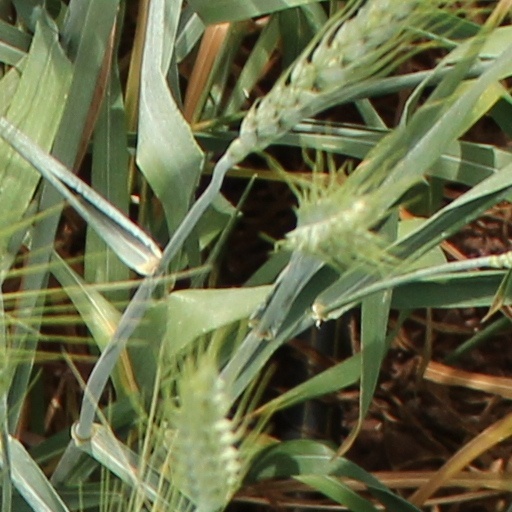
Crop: wheat